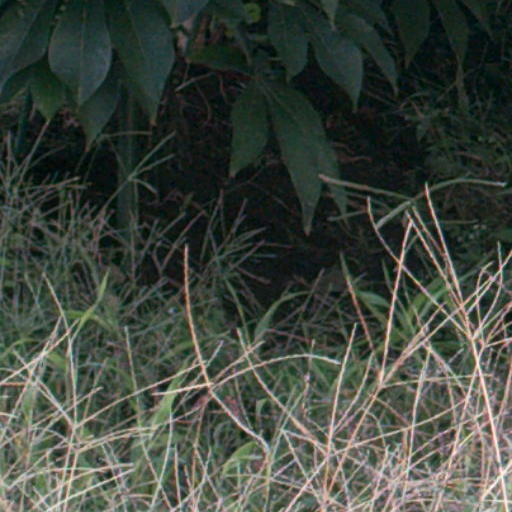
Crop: cassava